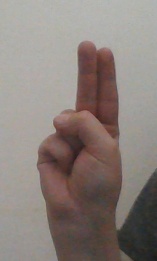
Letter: taa